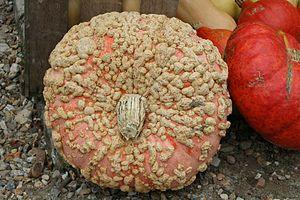
Le terme courge, ou plus rarement cougourde, désigne plusieurs espèces de plantes de la famille des cucurbitacées. Elles sont généralement cultivées pour leurs fruits comestibles mais il arrive qu'elles le soient pour leurs graines oléagineuses. Le terme désigne également leurs fruits, qui ont la propriété de se conserver facilement à maturité et qui sont utilisés en cuisine comme un légume ou donnés aux animaux.